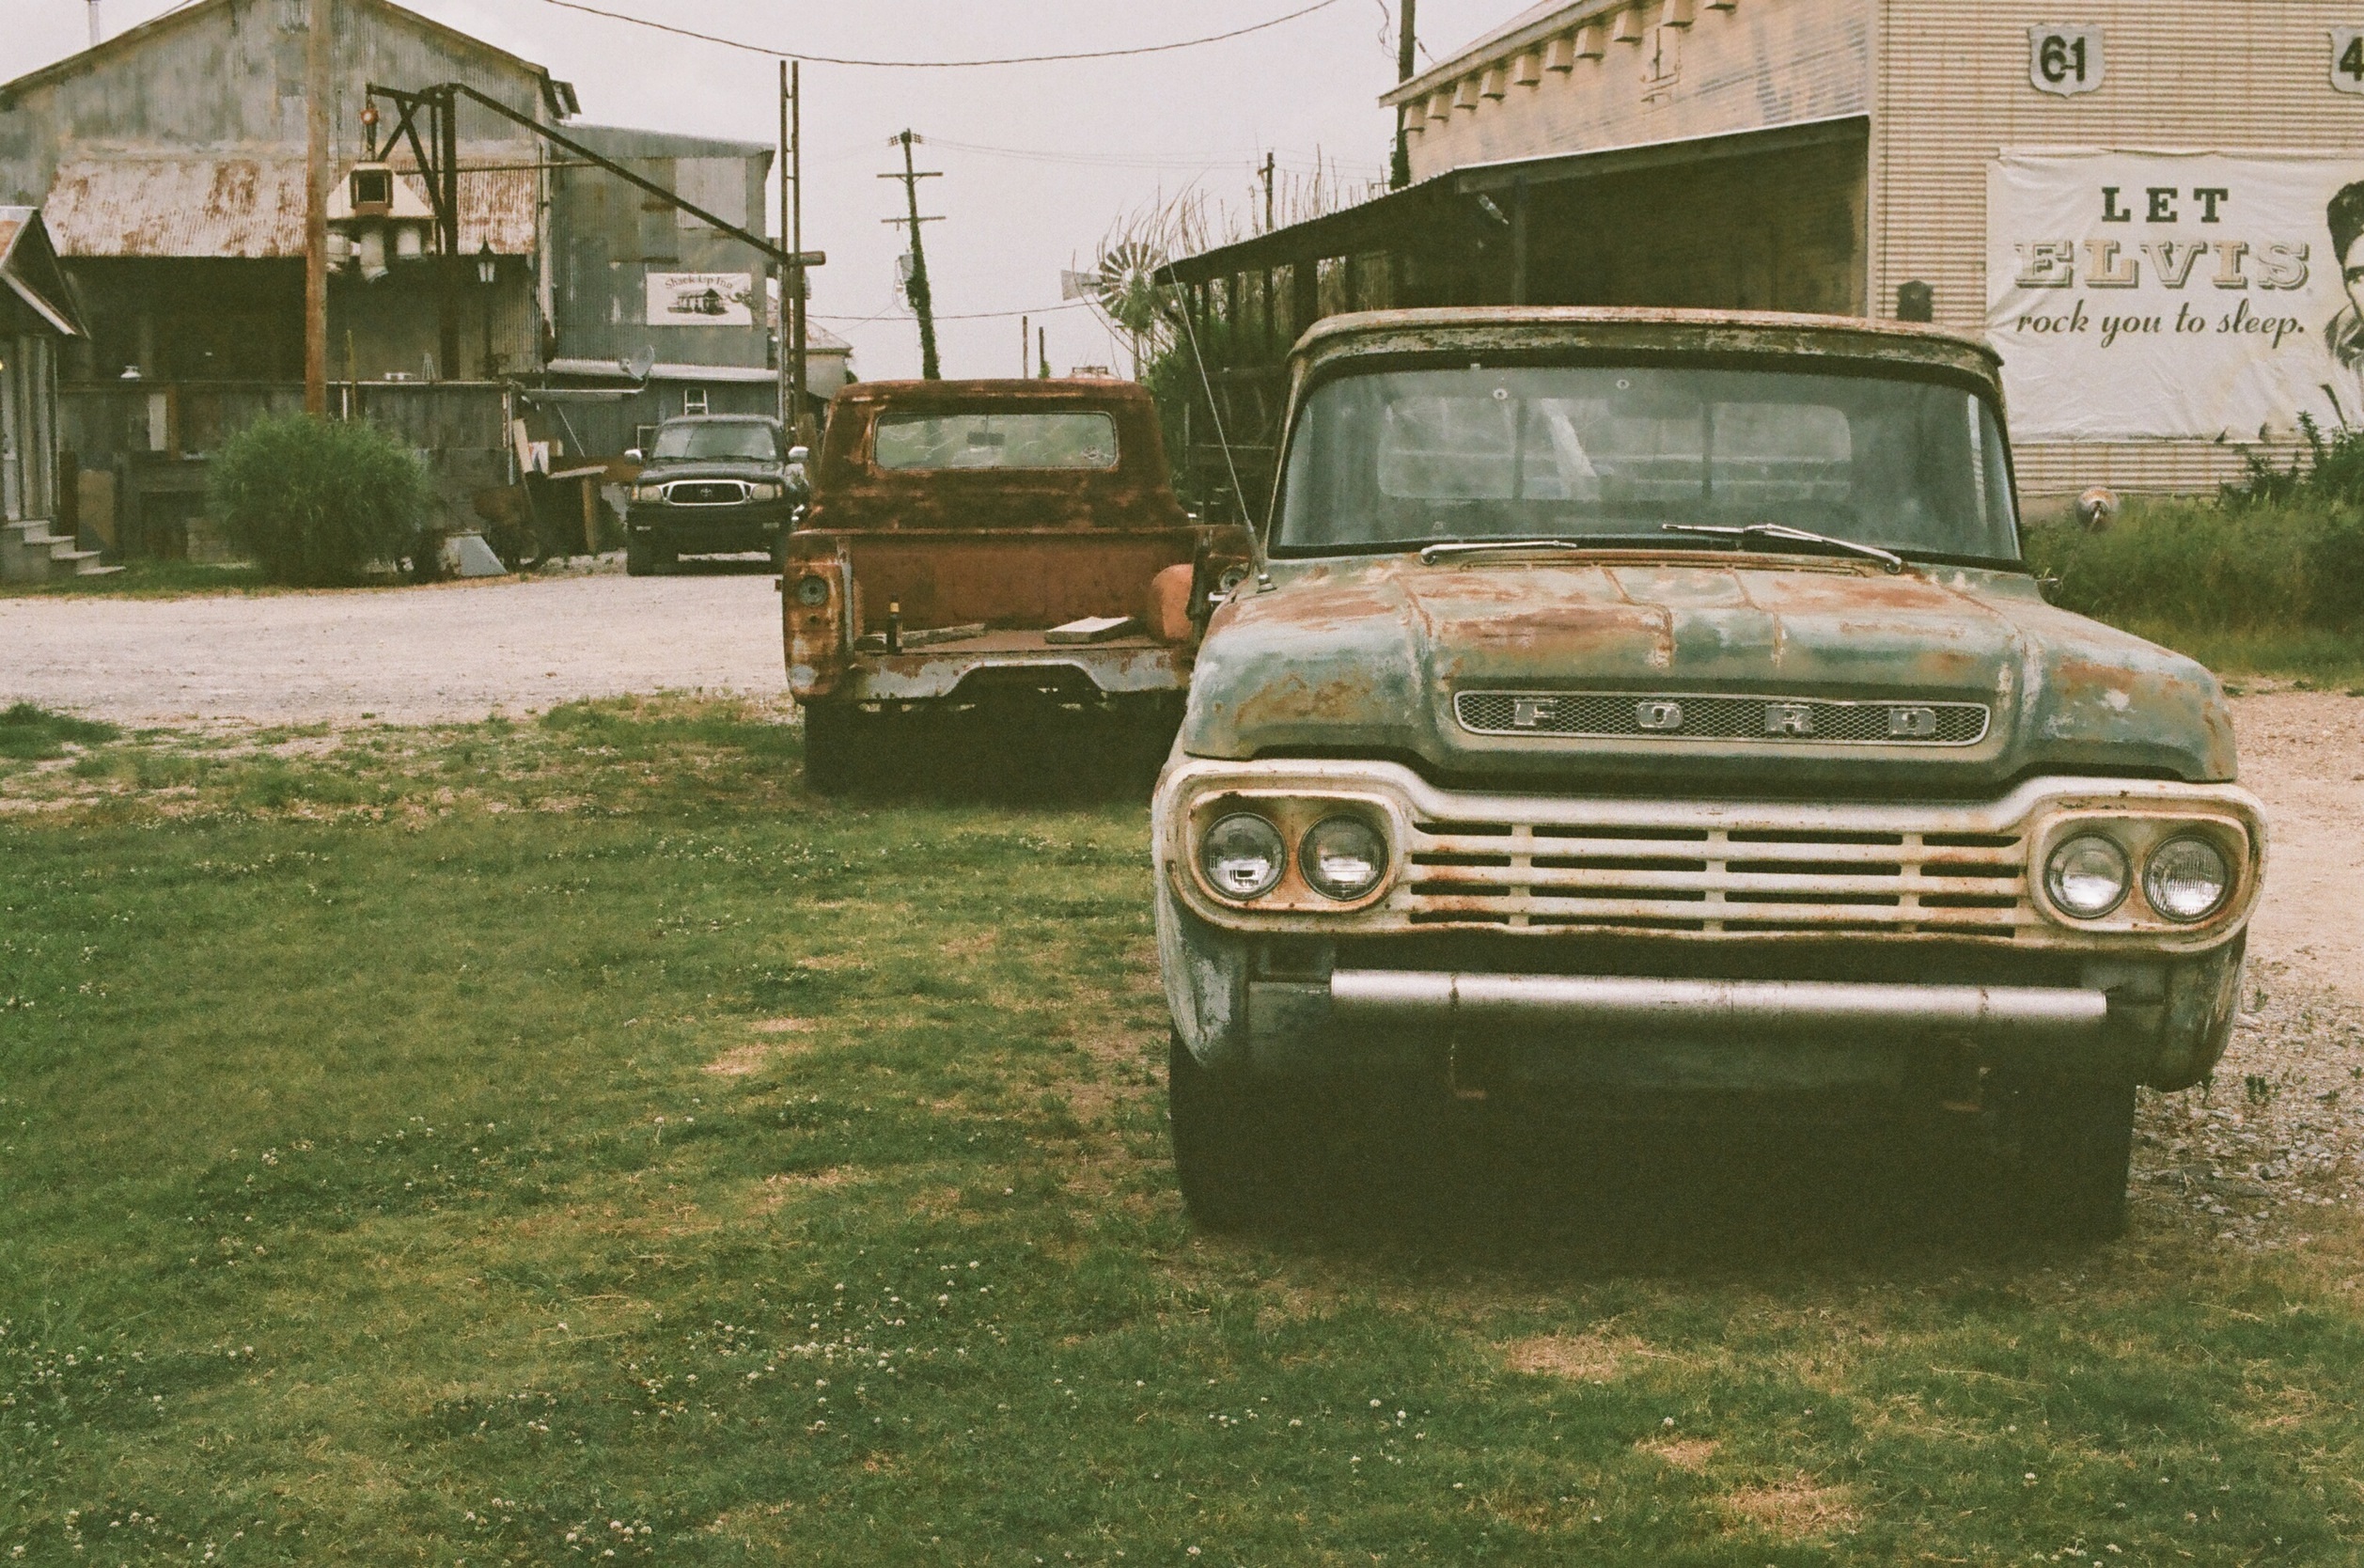
grass, car, vintage, wheel, retro, old, transportation, truck, vehicle, motor vehicle, vintage car, bumper, lights, ford, buildings, rusty, sedan, classic, antique car, pickup truck, land vehicle, automobile make, automotive exterior, compact car, family car